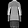
Label: Dress